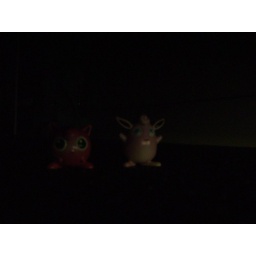
63/36507/11/08Jigglypuff and Wigglytuff were interested by the light that came through under the door when the bedroom lights were turned off.